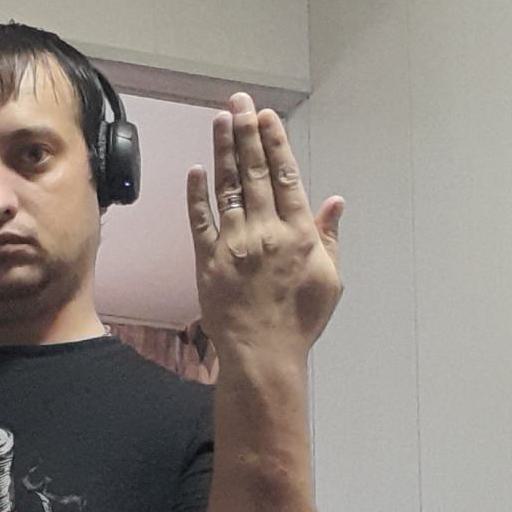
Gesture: stop_inverted